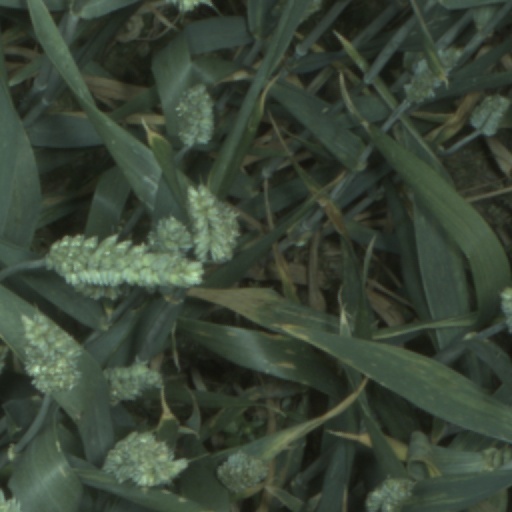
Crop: wheat